Nimalka Fernando

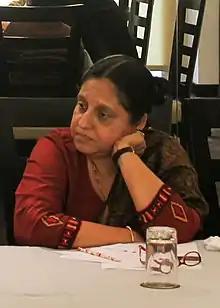
Nimalka Fernando in 2015

Nimalka Fernando is a Sri Lankan attorney-at-law and women’s rights activist. She is a member of the Democratic People’s Movement in Sri Lanka, which is a coalition of people’s movements, NGOs and trade unions initiating action and dialogue for alternative development paradigms. She is President of the International Movement Against All Forms of Discrimination and Racism (IMADR) and the Women’s Forum for Peace in Sri Lanka. Nimalka is a founding member of Asian Regional Exchange for New Alternatives or ARENA and was a member of the ARENA Executive Board 1994 – 1997.